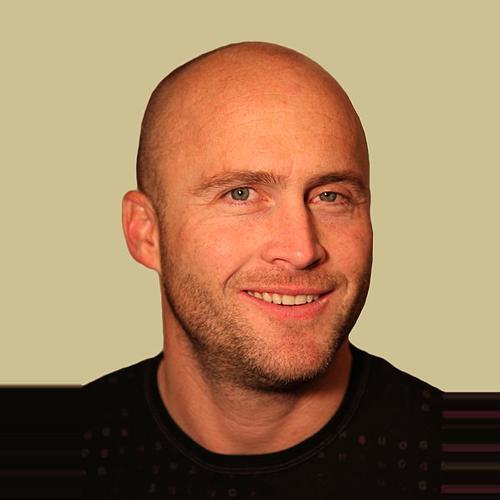
Age: 36